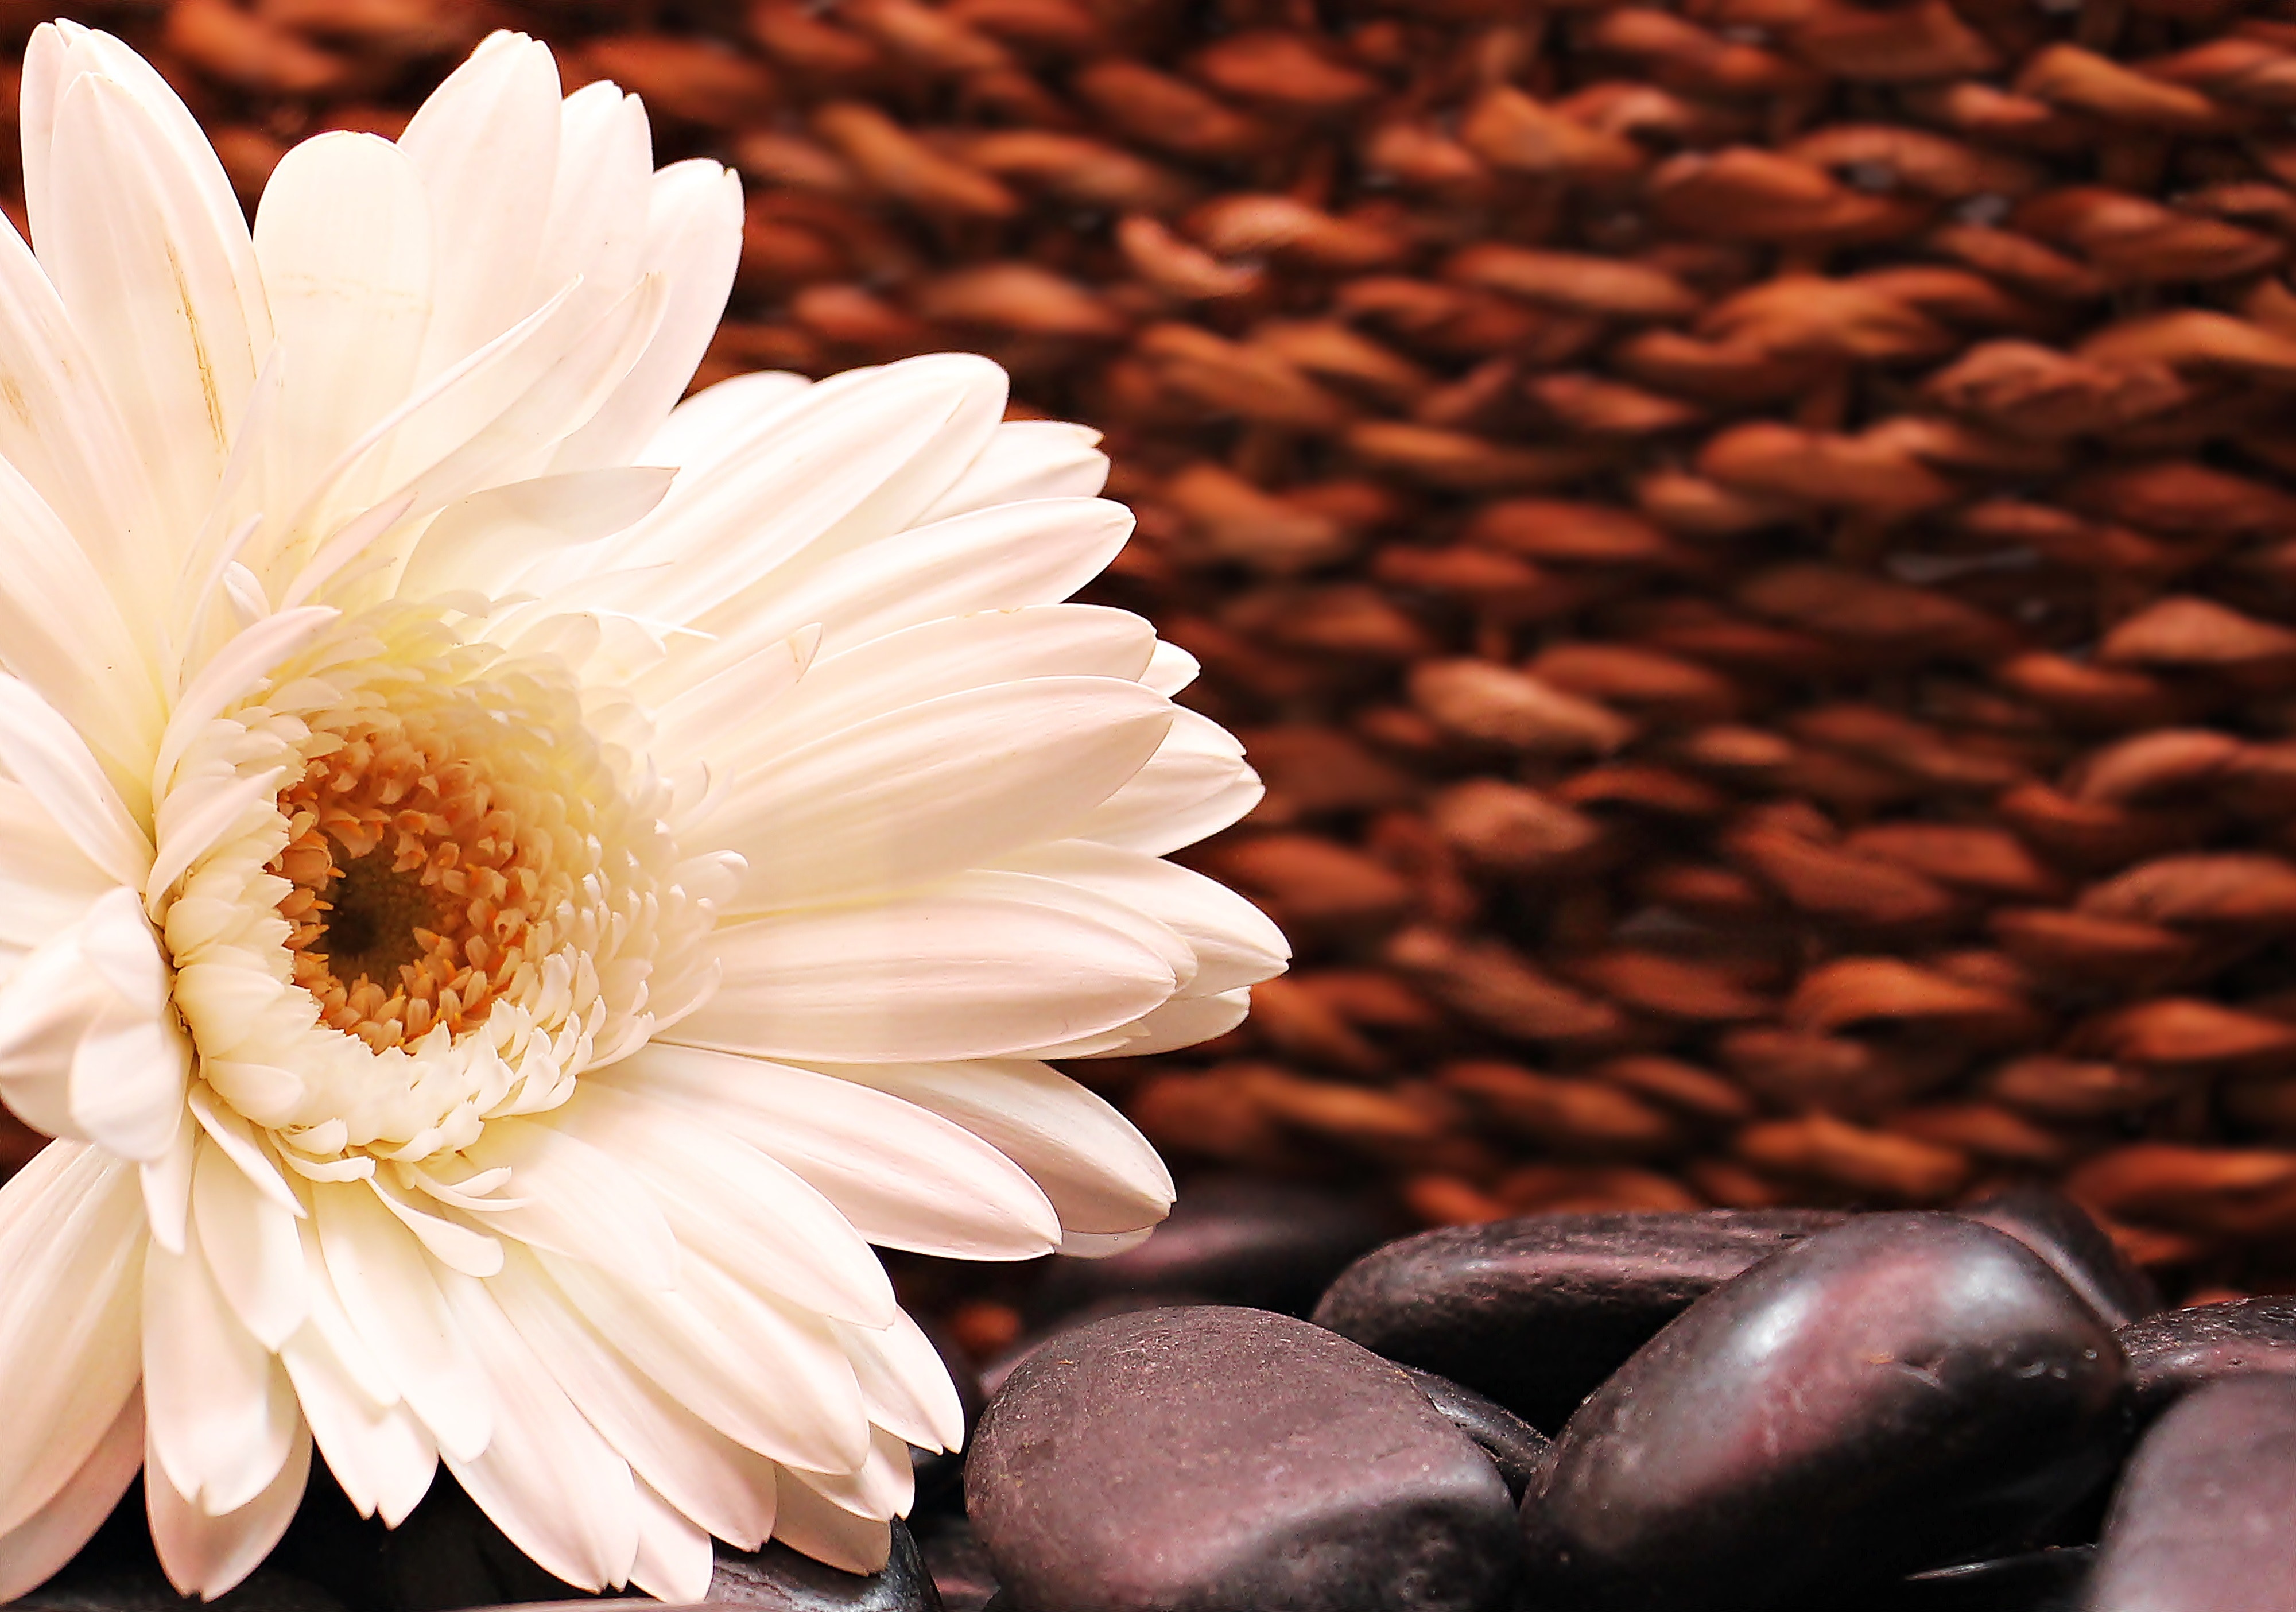
gerbera, petal, flower, still life photography, plant, brown, close up, still life, daisy, chrysanths, flowering plant, daisy family, cut flowers